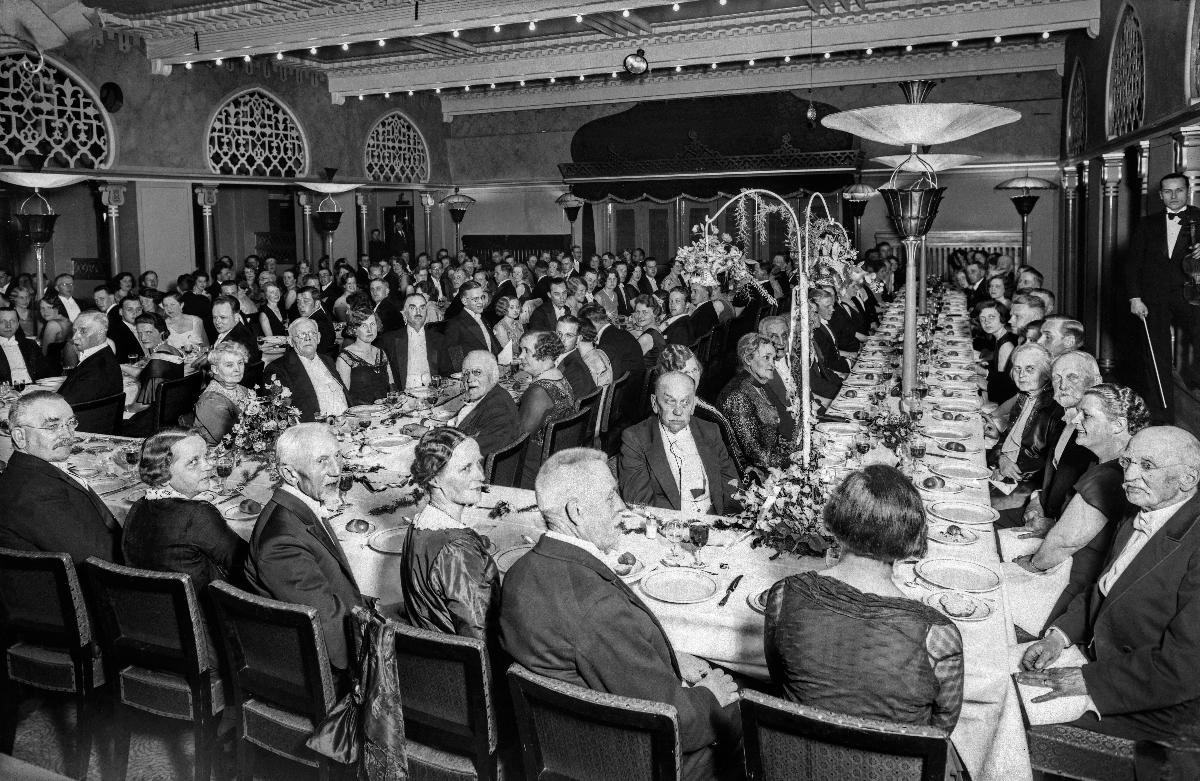
Helsingin yliopiston filosofisen tiedekunnan promootio
Helsingfors universitets filosofiska fakultetens promotion; Helsinki University Faculty of Philosophy Promotion
sisällön kuvaus: Helsingin yliopiston Filosofisen tiedekunnan promootio Helsingissä 1932. Seppeleensitojaispäivälliset Ravintola Pörssissä Helsingissä 30.5.1932. content description: Helsinki University Faculty of Philosophy Promotion in Helsinki 1932. Wreath binding dinner at Restaurant Börs in Helsinki 30.5.1932. innehållsbeskrivning: Helsingfors universitets filosofiska fakultetens promotion 1932. Kransbindningsmiddag på Restaurant Börs i Helsingfors 30.5.1932.
Kuvaaja: Sundström, Hugo, kuvaaja
Vuosi: 1932
Paikka: Suomi, Uusimaa, Helsinki
Aiheet: promootiot; päivälliset (ateriat); ravintolat; HBL; conferment ceremonies; promotions; wreath bindings; dinners; restaurants; dinners (meals); promotioner; kransbindningar; middagar; restauranger; middagar (måltider)